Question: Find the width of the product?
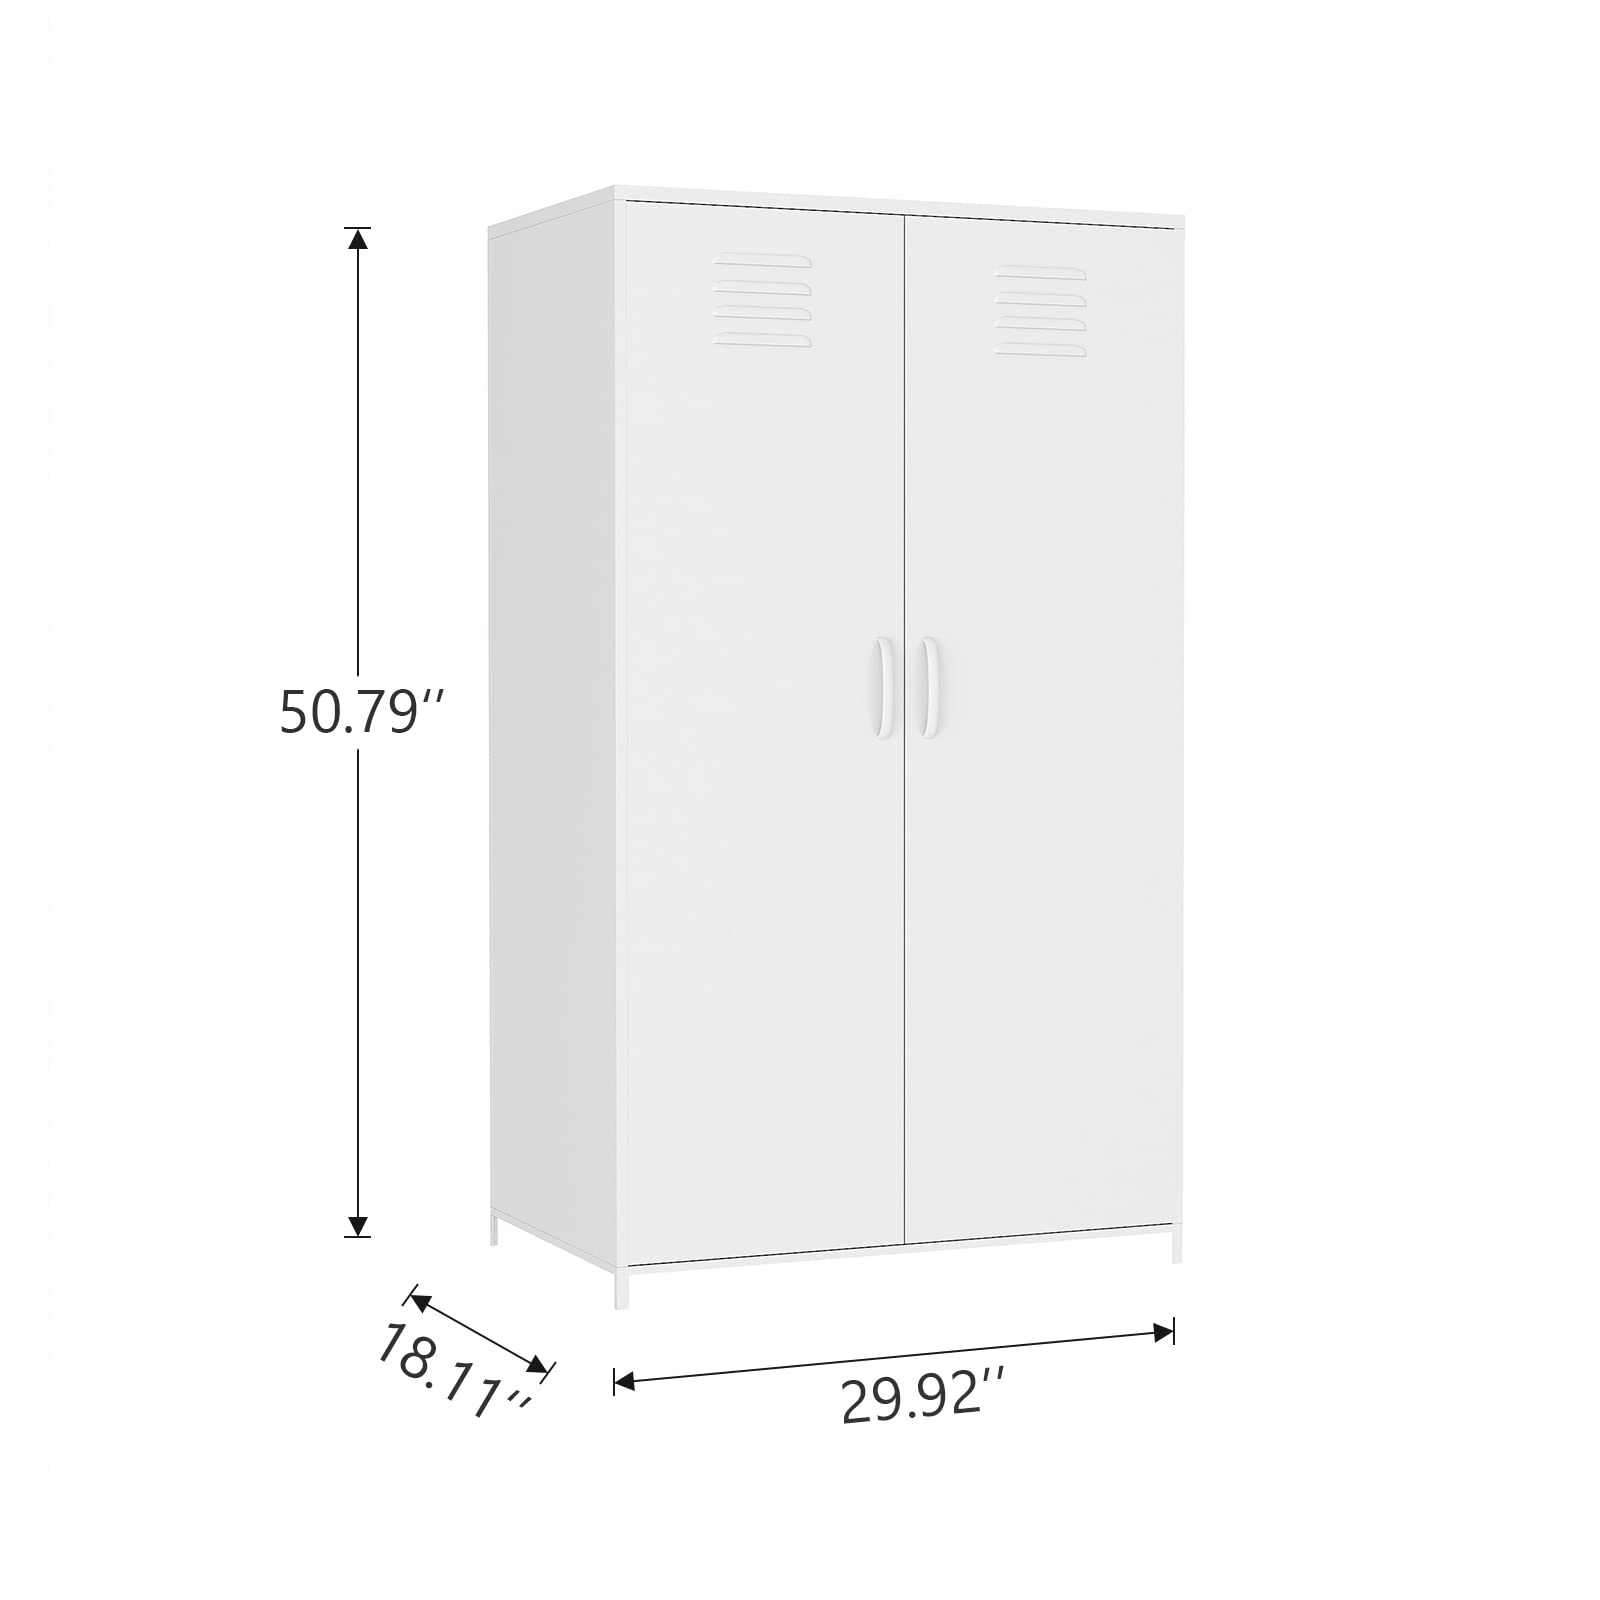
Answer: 29.92 inch